44th Georgia Infantry Regiment

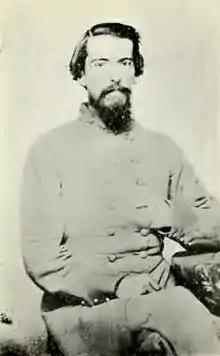
Col. John B. Estes

The 44th Georgia Infantry Regiment was an infantry regiment in the Confederate States Army during the American Civil War.